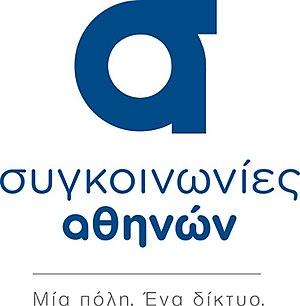
OASA ou Athens urban transport organisation est une société anonyme grecque, responsable de toutes les formes de transport en commun dans l'agglomération d'Athènes, du Pirée et de leurs banlieues.